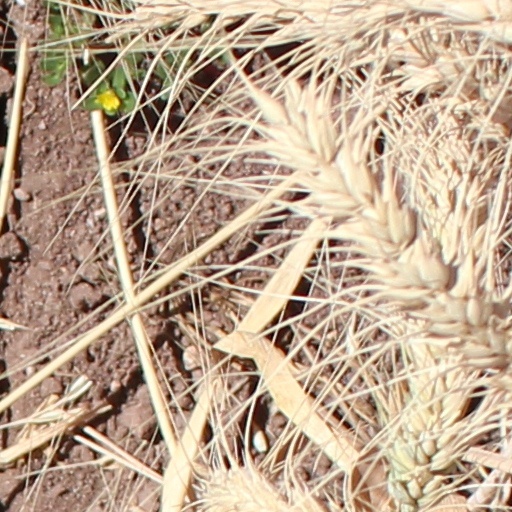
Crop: wheat